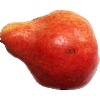
Label: Pear Red 1